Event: Nepal Earthquake
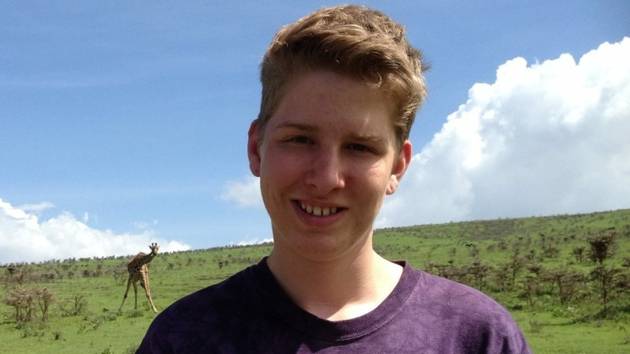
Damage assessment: no_damage